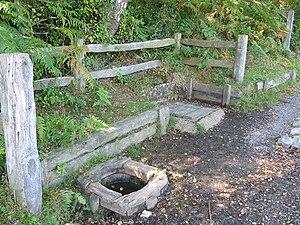
Frogham est un petit village du parc national New Forest dans le Hampshire, en Angleterre. Il fait partie de la paroisse civile de Hyde.